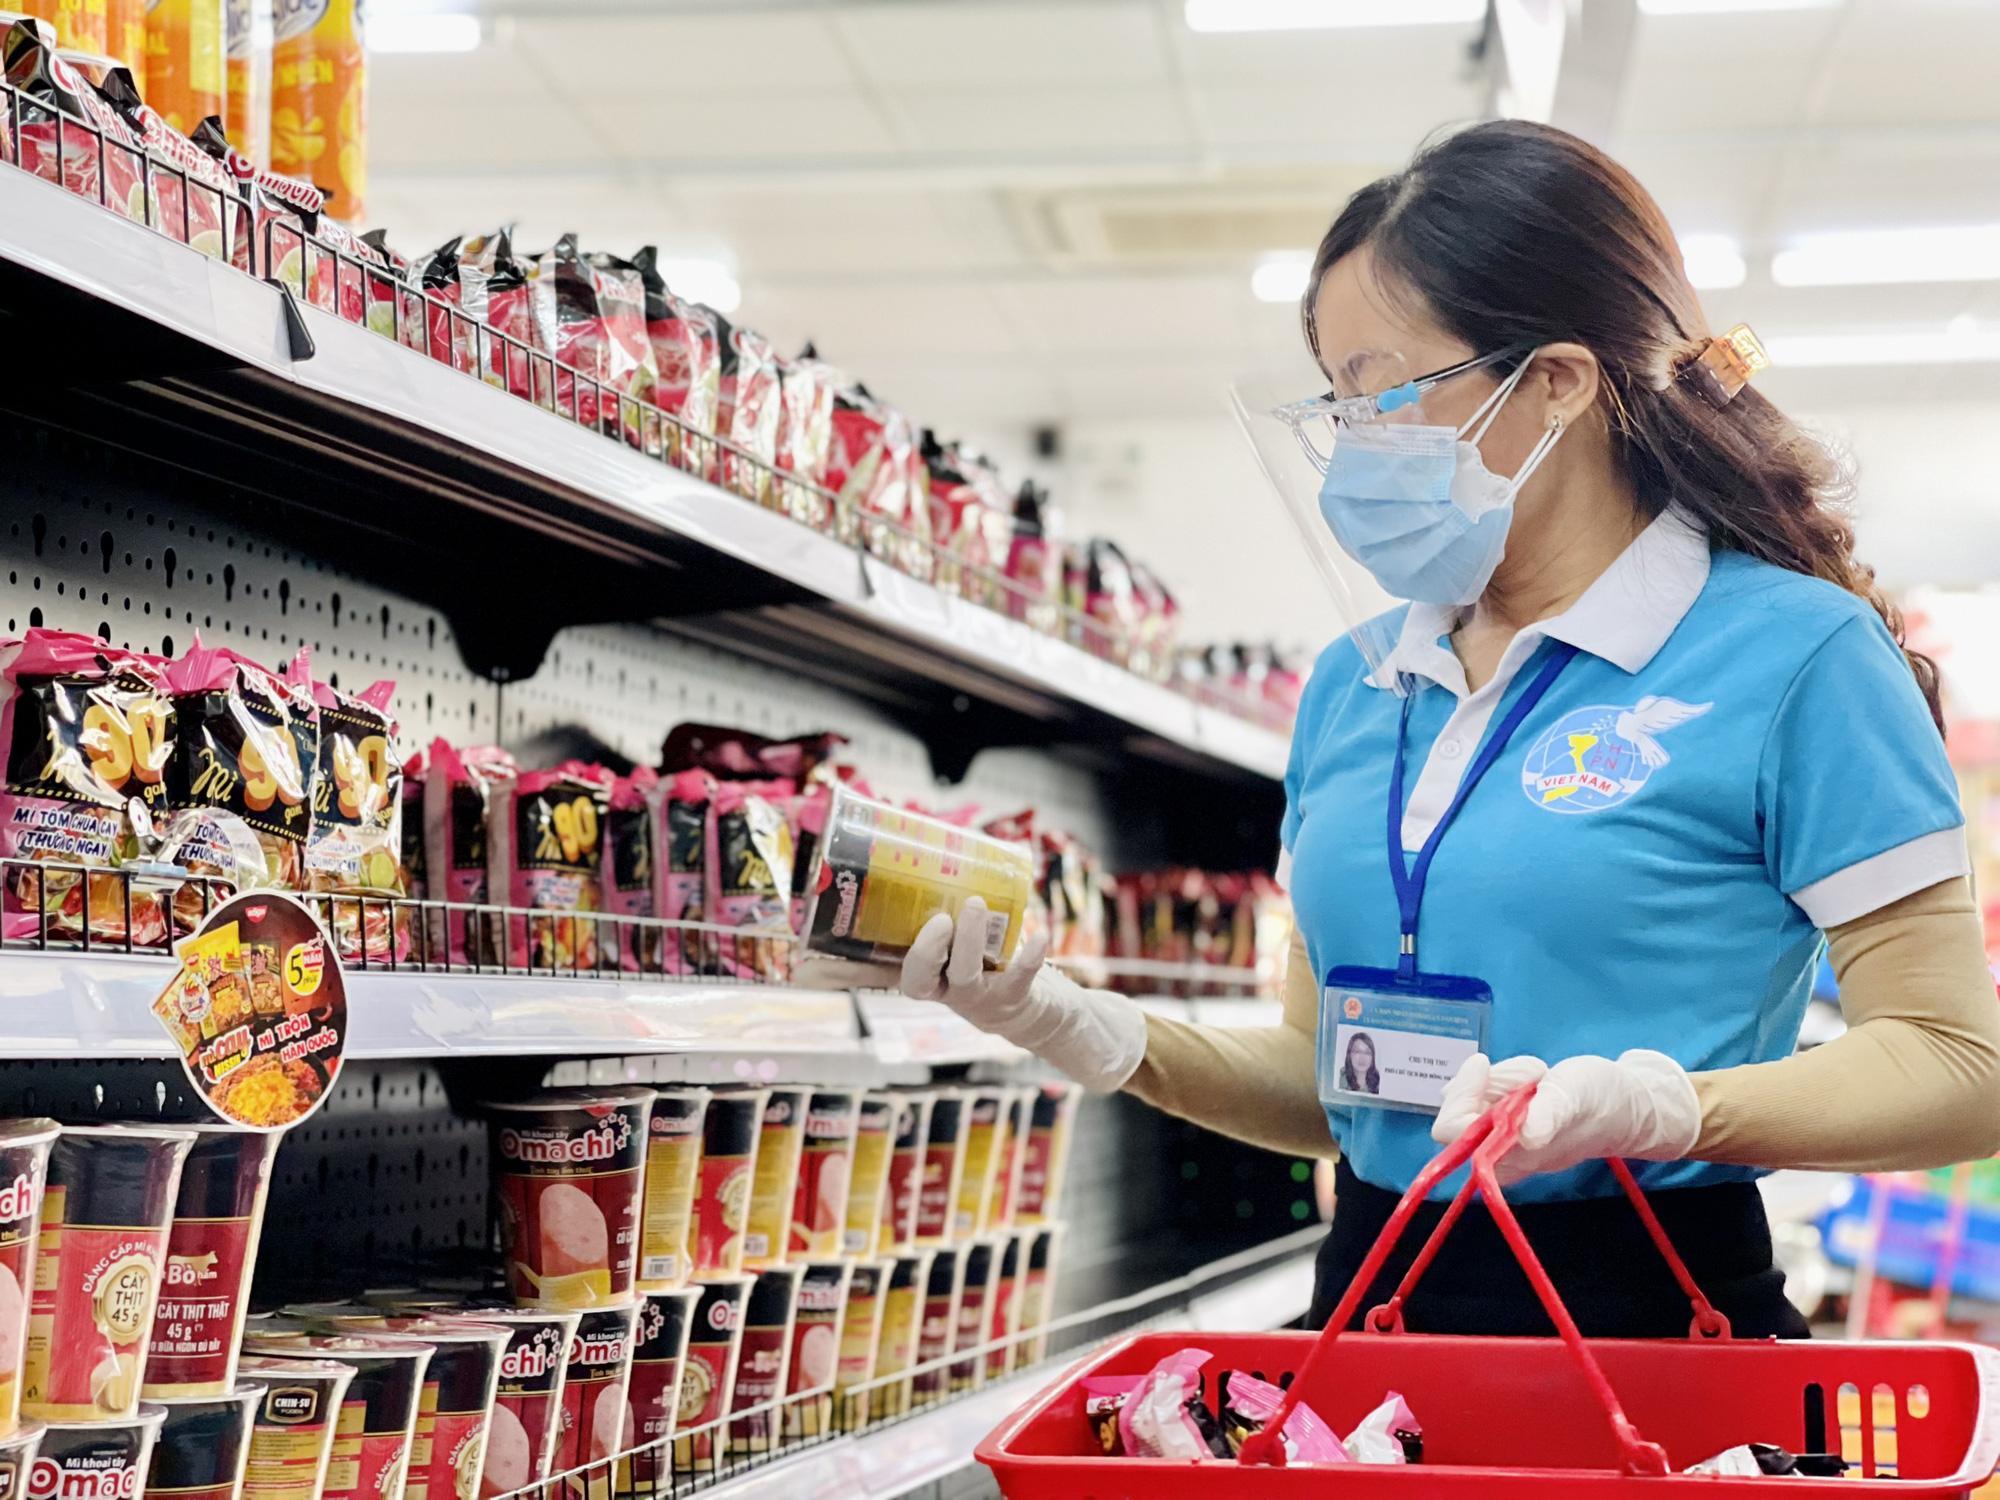
có một cái hộp xuất hiện ở trên tay của người phụ nữ